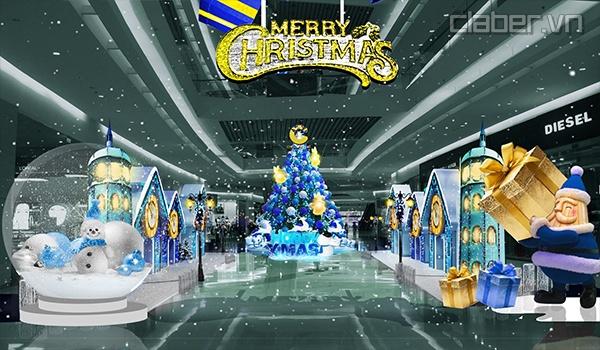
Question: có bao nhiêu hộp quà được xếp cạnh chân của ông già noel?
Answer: có hai hộp quà được xếp dưới chân ông già noel